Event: Hurricane Matthew
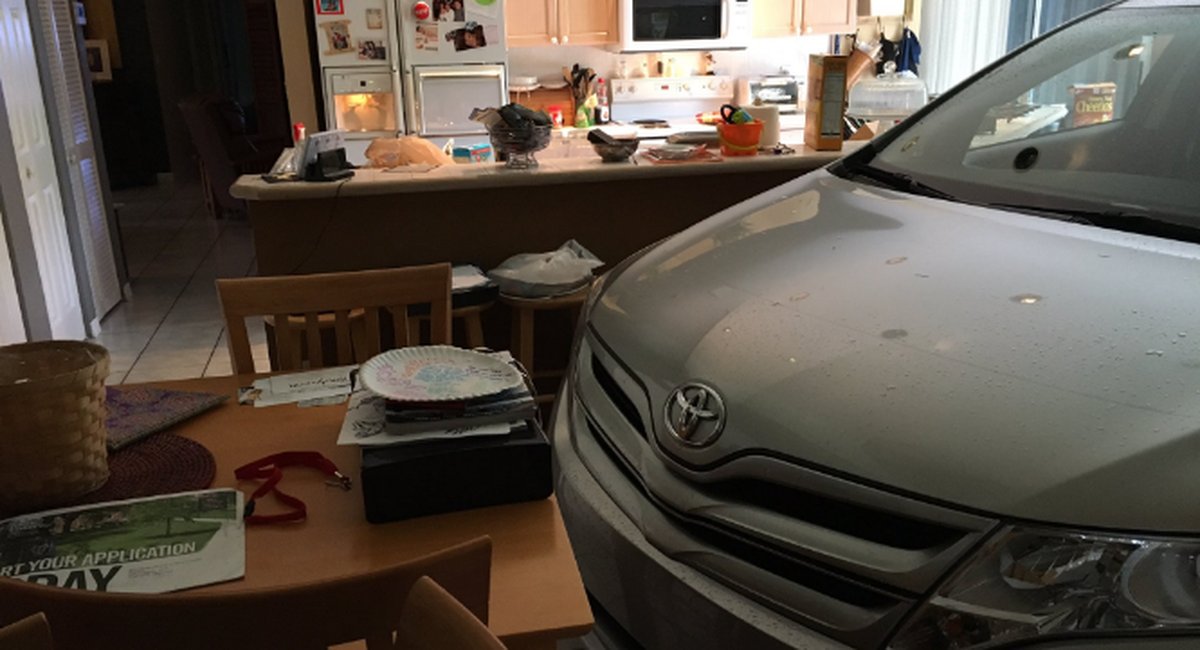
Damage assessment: no_damage